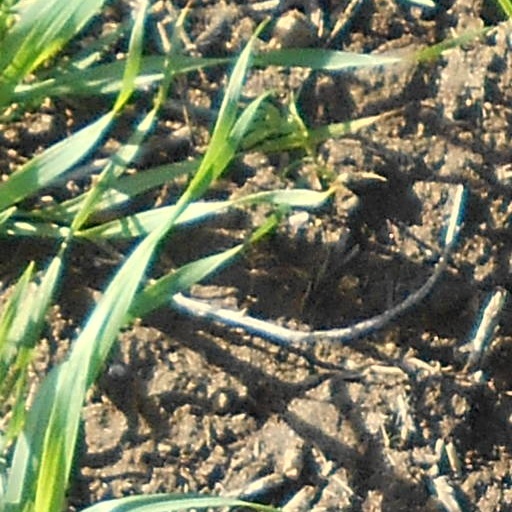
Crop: wheat